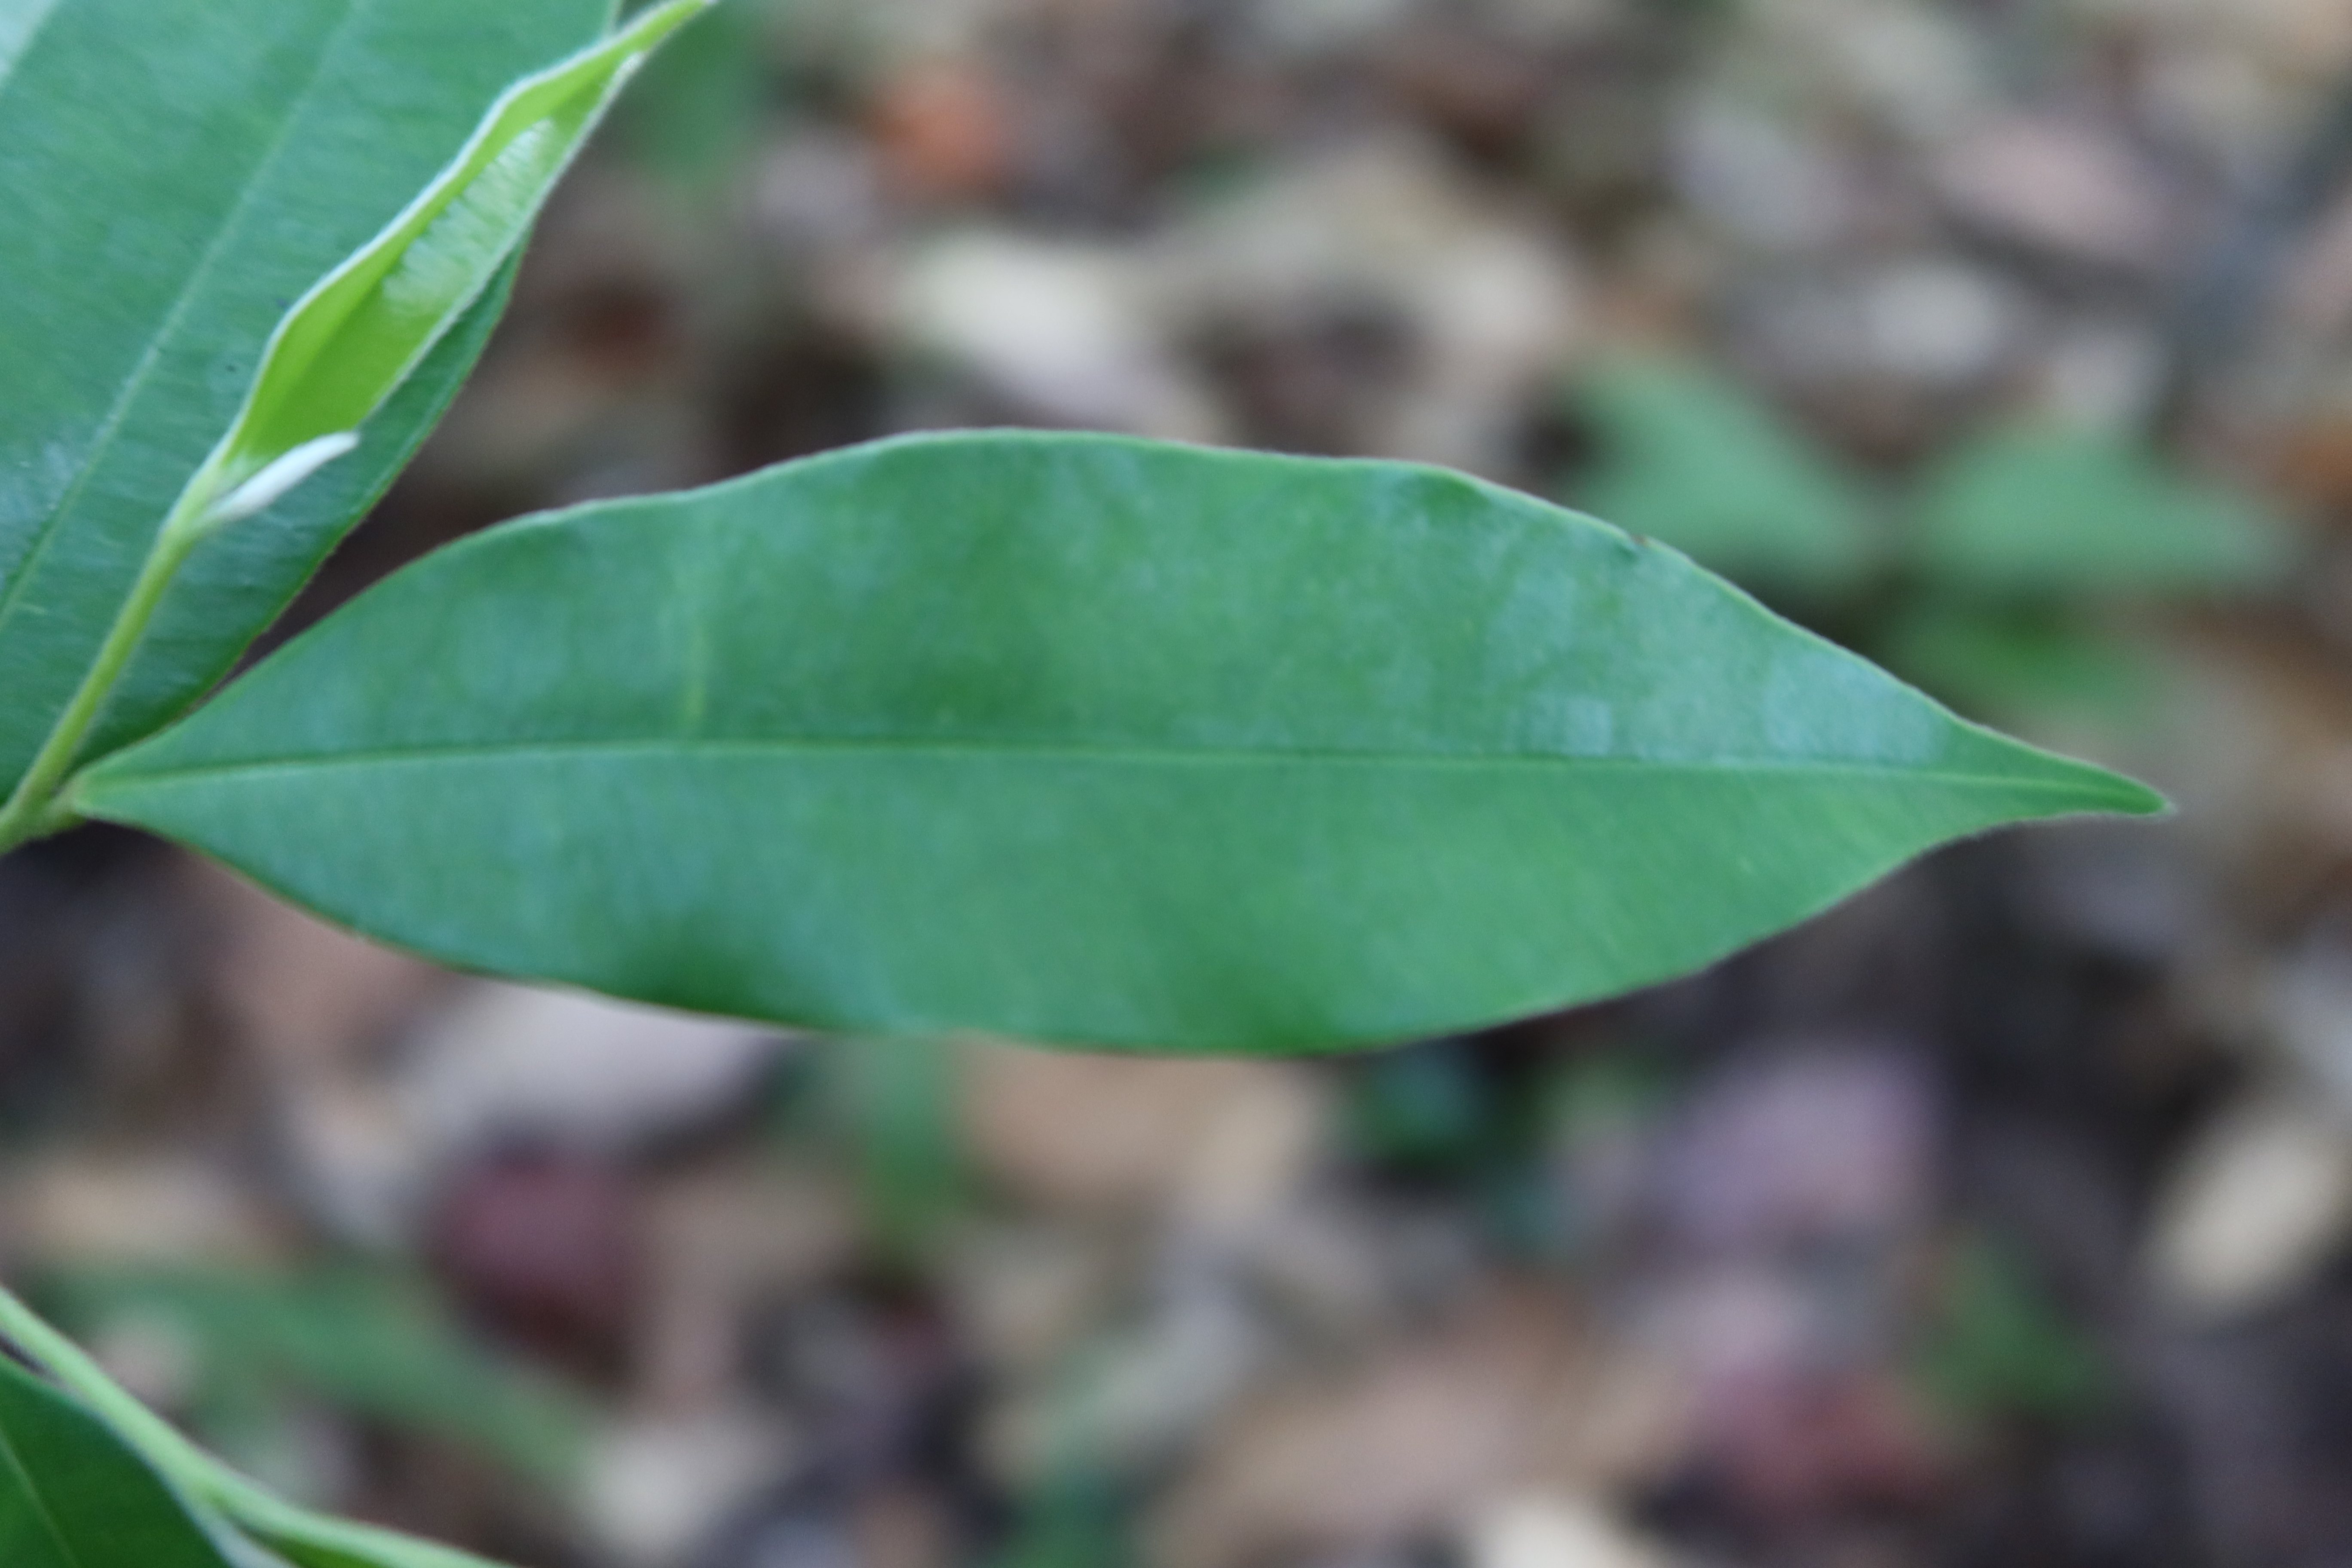
Label: Healthy